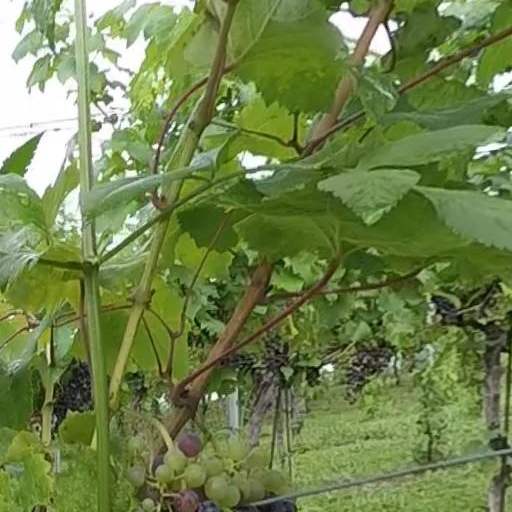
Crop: grape